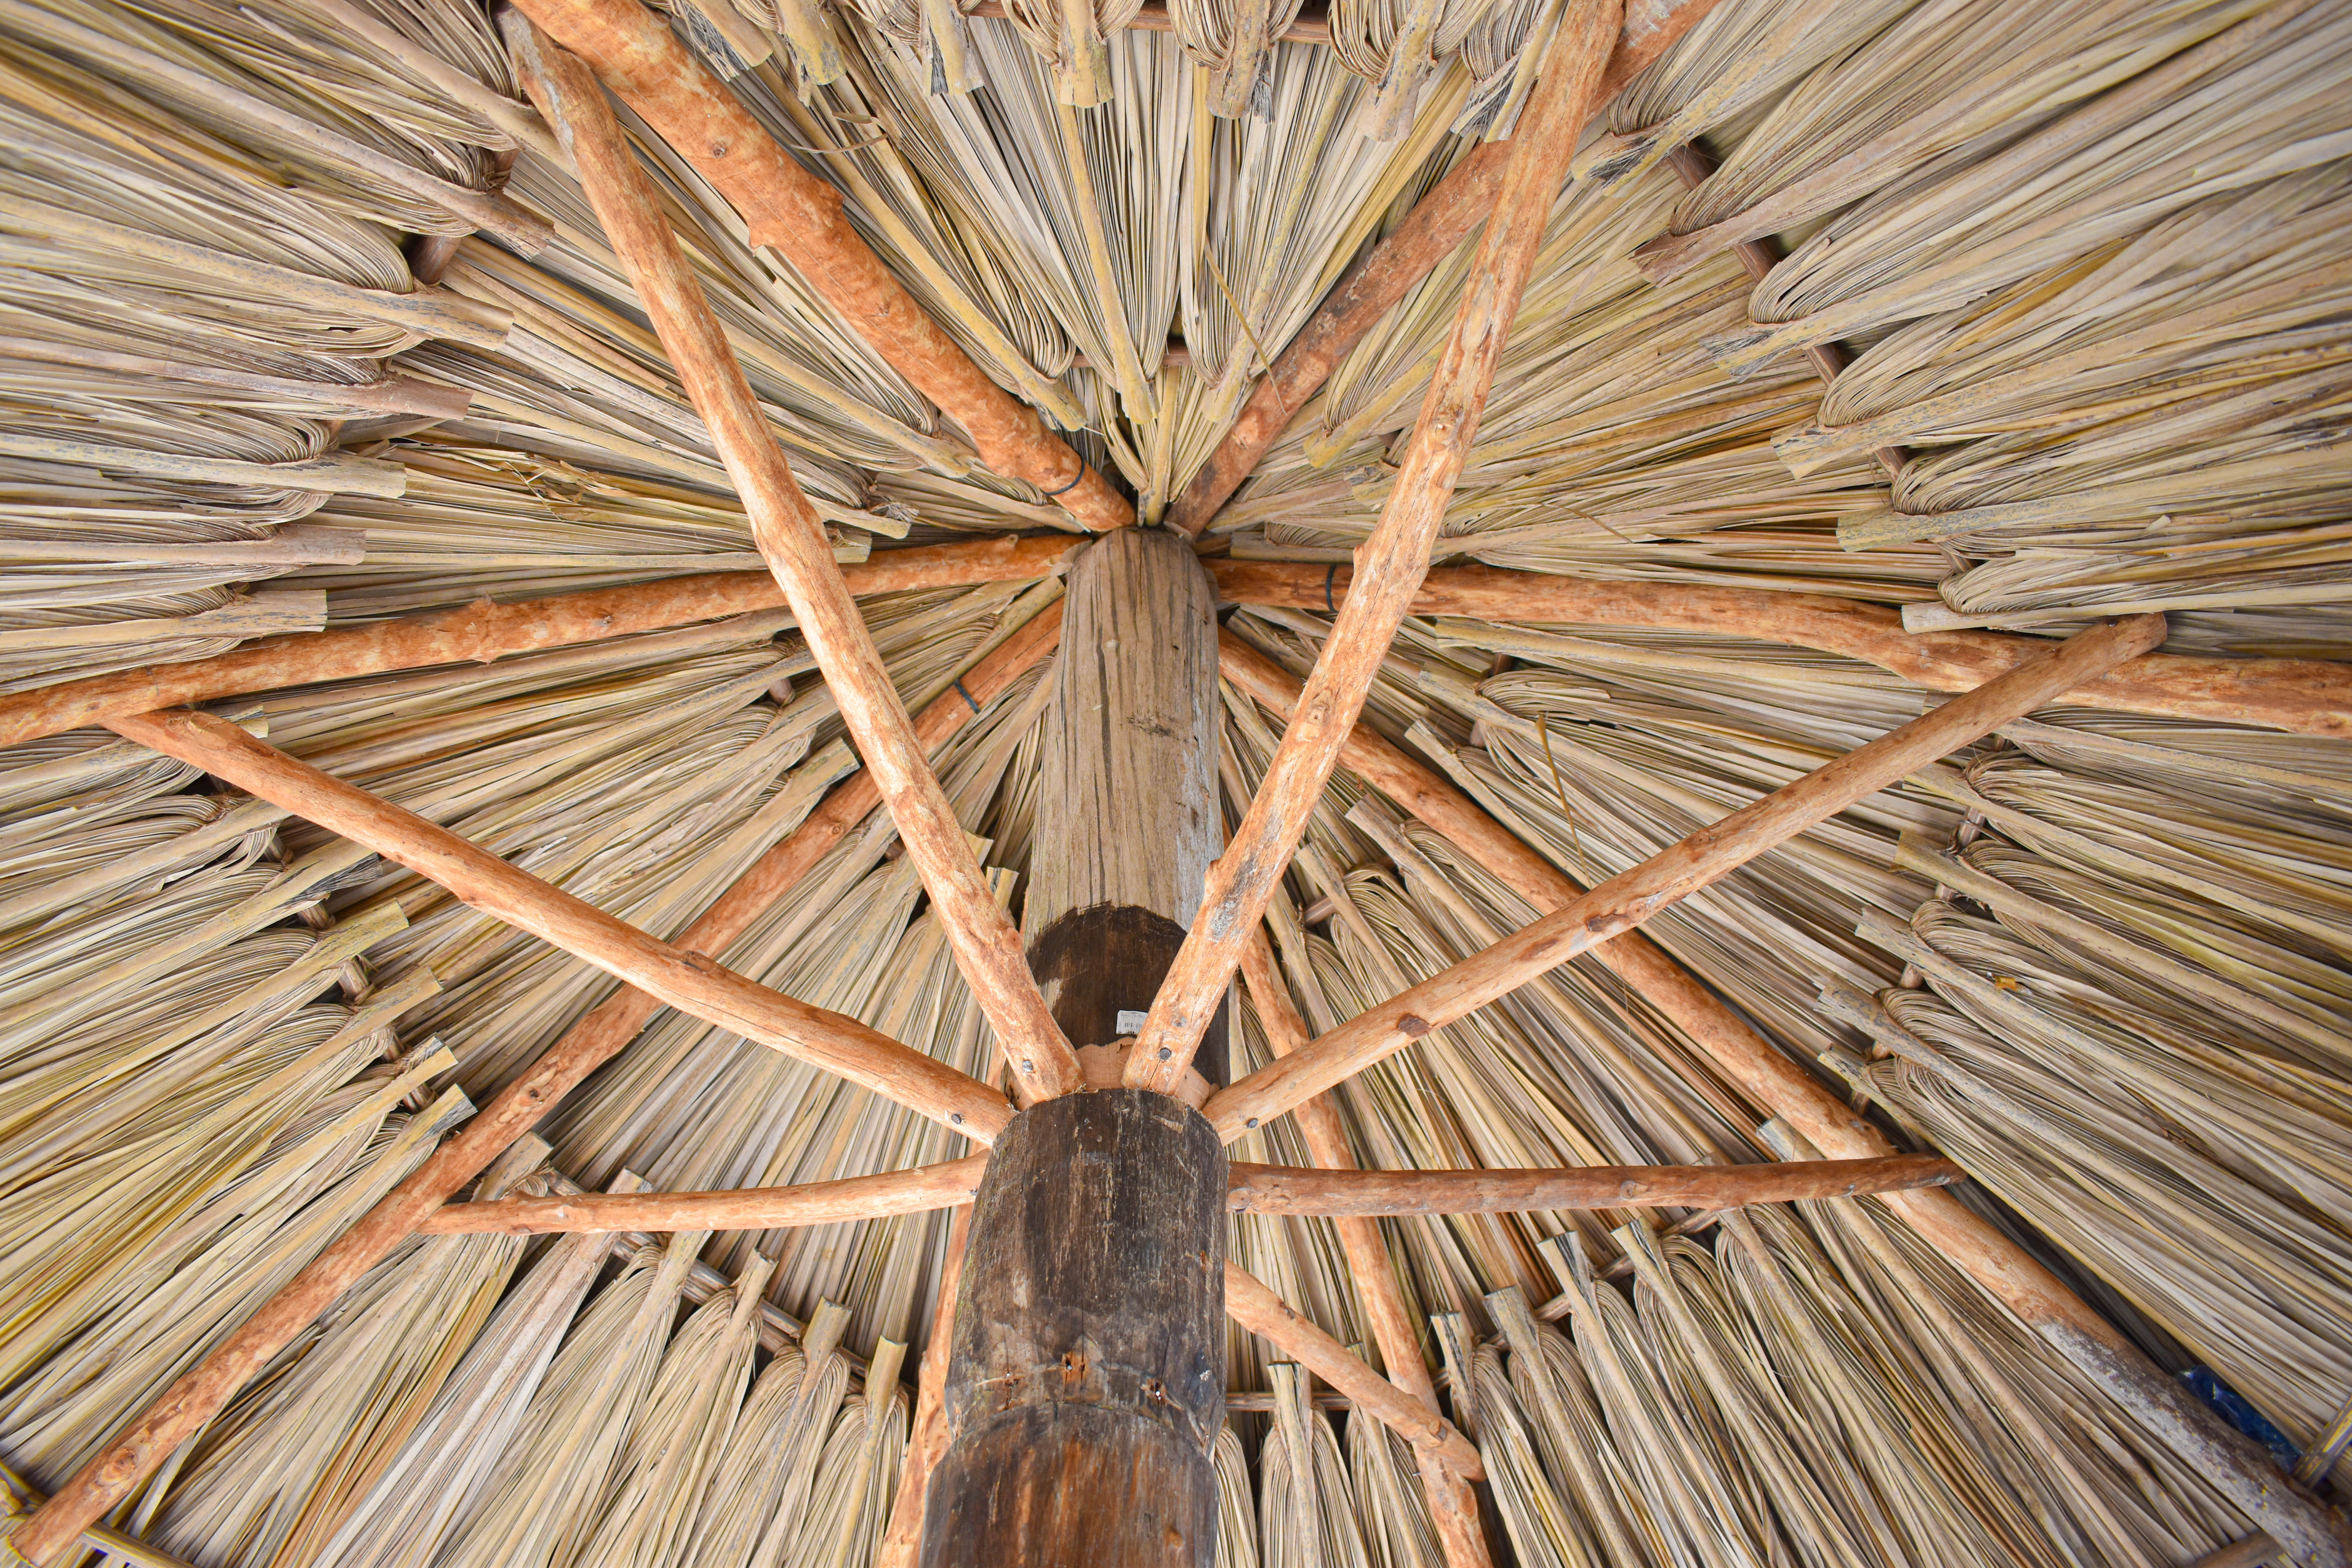
natural, wood, tree, natural material, trunk, twig, automotive wheel system, art, terrestrial plant, grass, wicker, symmetry, pattern, close up, lumber, hardwood, metal, arecales, Environmental art, circle, wildlife, straw, plywood, basket, conifer, landscape, pine, pine family, carving, ceiling